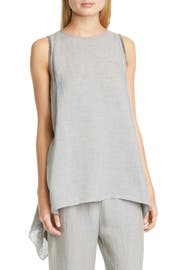
twinkling ball chain trim the armhole on this drapey handkerchief hem tank cut from linen for a light airy feel